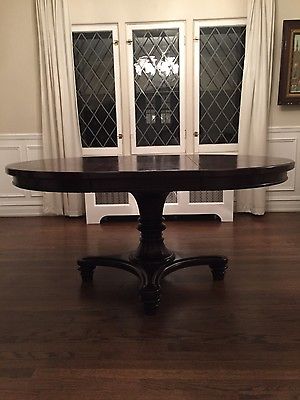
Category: table